Stalag Luft III

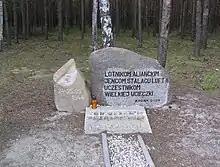
End of "Harry"

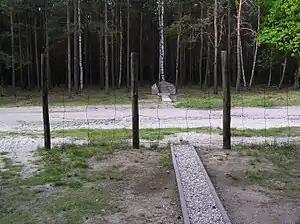
End of "Harry" tunnel showing how close the exit was to the camp fence

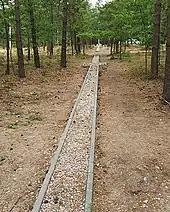
"Harry"

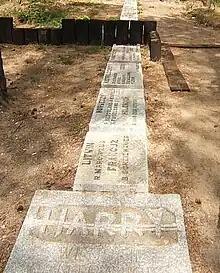
Entrance of "Harry" showing outline of building

Other materials were also used, such as Klim tin cans that had held powdered milk supplied by the Red Cross for the prisoners. The metal in the cans could be fashioned into various tools and items such as scoops and lamps, the latter fuelled by fat skimmed off soup served at the camp and collected in tiny tin vessels, with wicks made from worn clothing. The main use of the Klim tins was for the extensive ventilation ducting in all three tunnels.